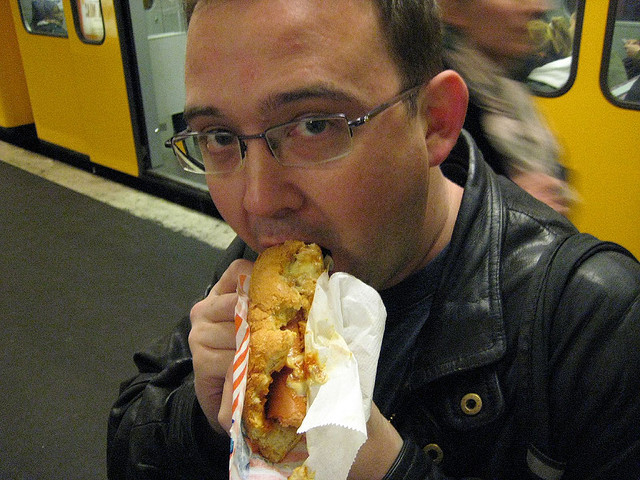
A middle aged man with glasses is eating near a subway or bus.

A man is eating a sandwich outside of a subway train.